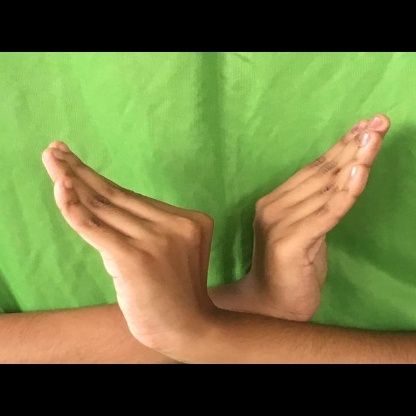
Mudra: Nagabandha